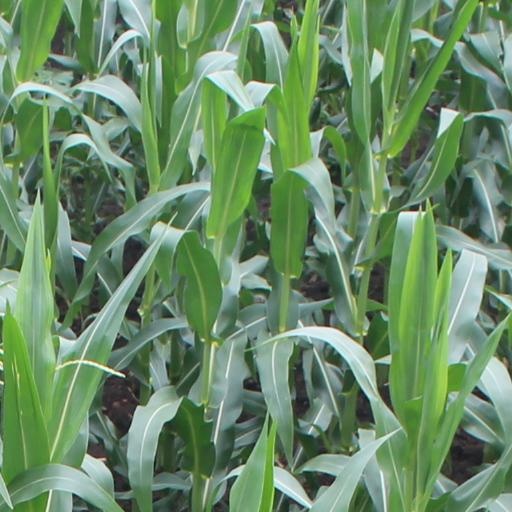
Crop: maize; corn